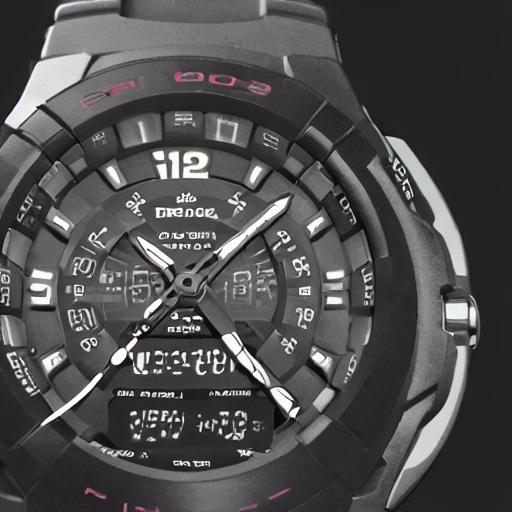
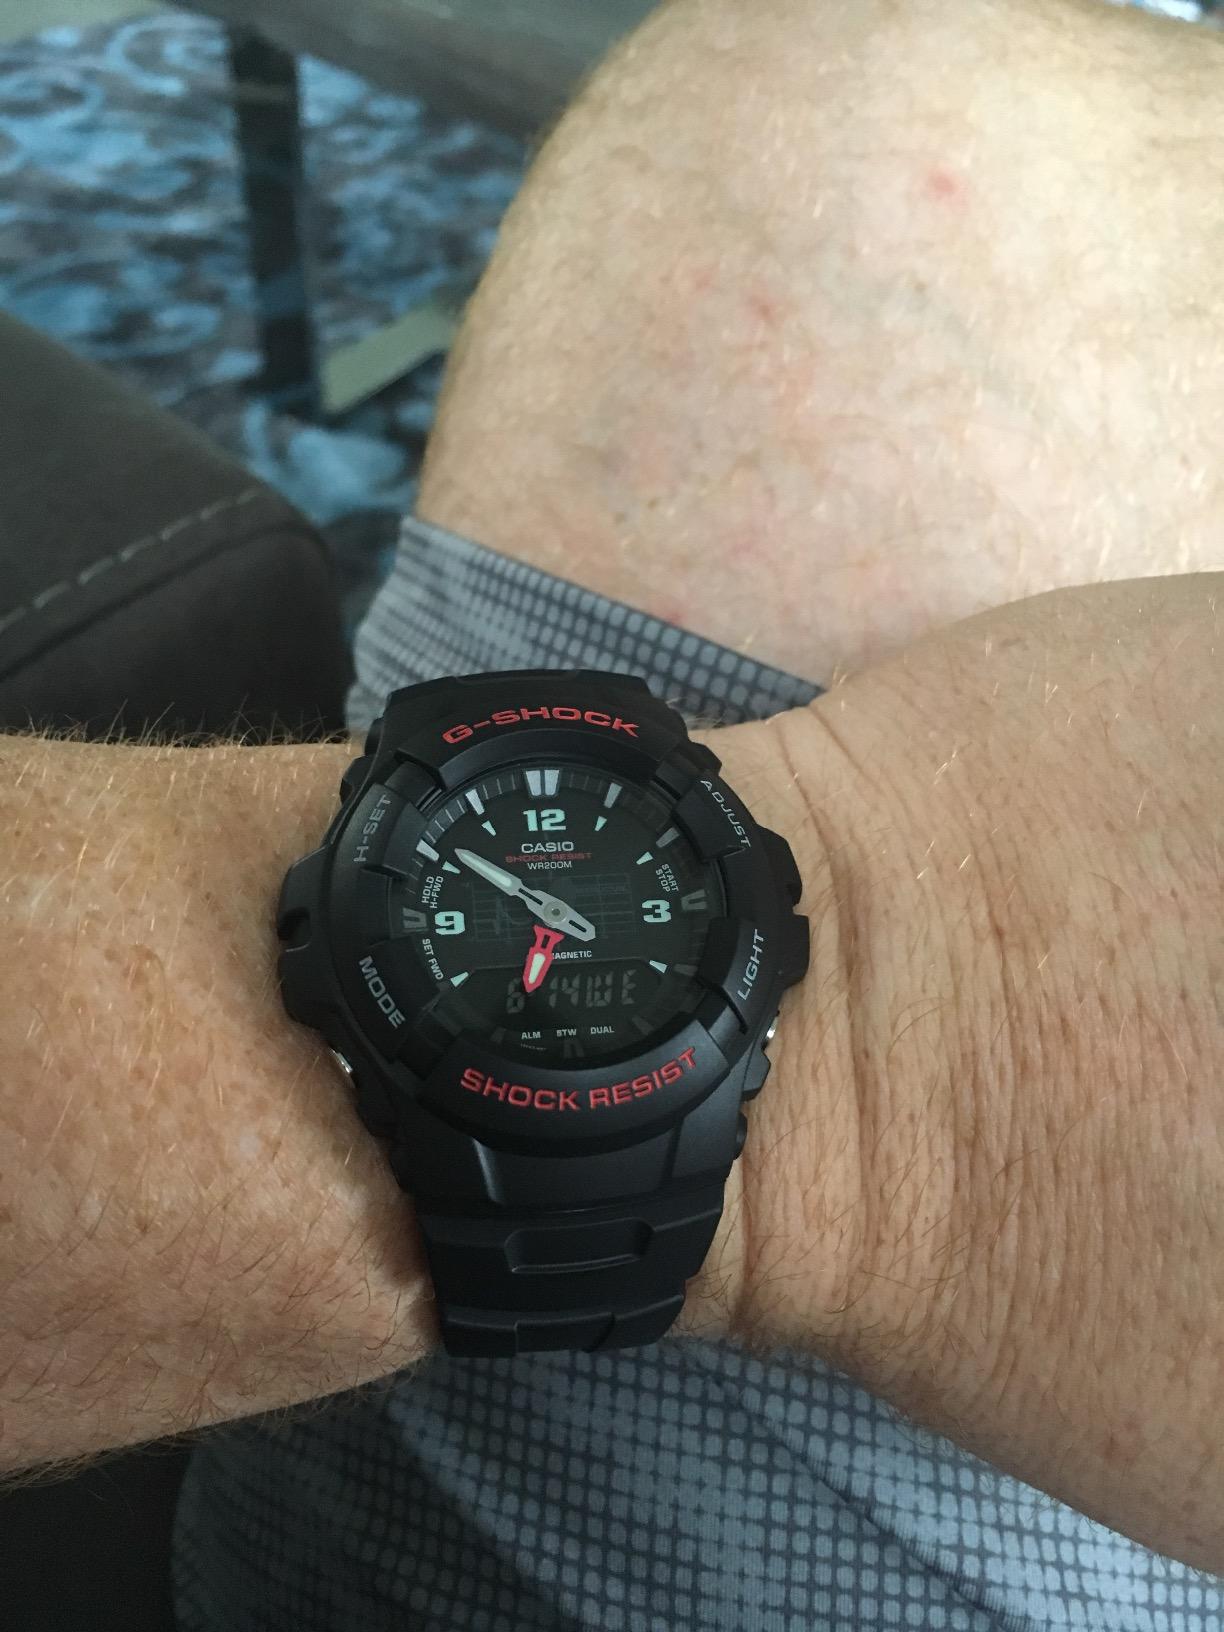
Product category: accessories_watch
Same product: no